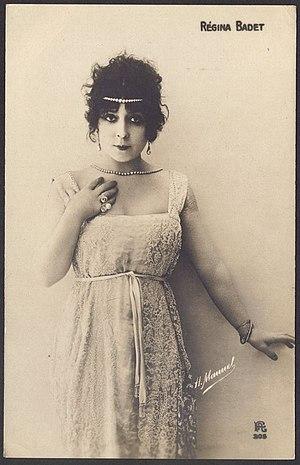
Anne Régina Badet est une actrice et danseuse française, née le 9 octobre 1876 à Bordeaux, ville où elle est morte le 26 octobre 1949. Elle fut une étoile de l'Opéra-Comique de Paris.